Fancy (Iggy Azalea song)

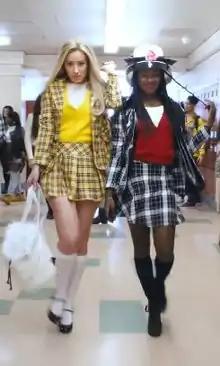
Iggy Azalea

Many scenes in the video are remakes of key "Clueless" scenes, with outfits designed to channel the look of the film's clothing, but with a slight update. Like "Clueless", the music video for "Fancy" was shot in Los Angeles' Grant High School.